Nonviolent video game

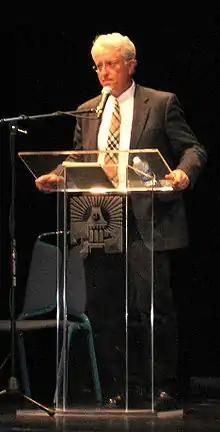
Former attorney Jack Thompson has filed lawsuits against the makers of violent games, alleging the violent content causes real-world violence.

In 1997, Christian conservative activist and (now former) attorney Jack Thompson brought suit against Atari, Nintendo, Sega, and Sony Computer Entertainment on behalf of the victims of 1997 Heath High School shooting in "James v. Meow Media". The suit was dismissed in 2000, absolving the companies of responsibility for the shooter's actions based on a lack of remedy under Kentucky tort law. In 2002, the Sixth Circuit Court of Appeals upheld the dismissal, and in 2003, the U.S. Supreme Court denied certiorari, refusing to review the case because it was not dismissed on 1st Amendment grounds.